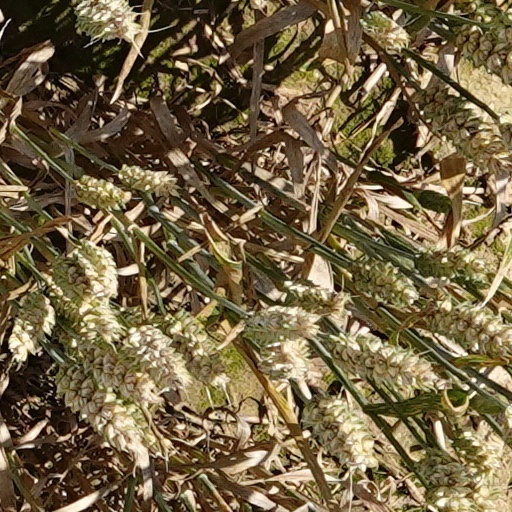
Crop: wheat